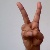
The image shows a hand gesture representing the letter 'V' in Indian Sign Language.